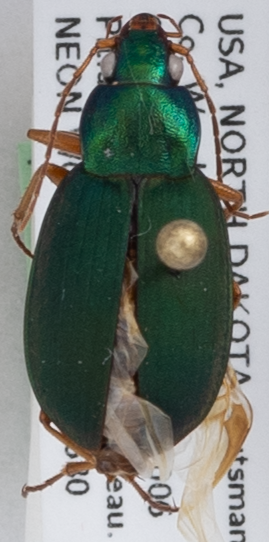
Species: Chlaenius sericeus
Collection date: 2020-06-30
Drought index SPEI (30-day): -2.09
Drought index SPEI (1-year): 1.466
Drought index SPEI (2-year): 1.28